Peppino Tirri

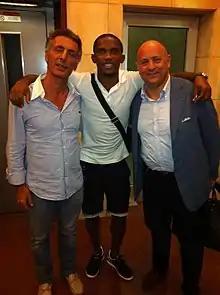
Peppino Tirri(left) with Samuel Eto'o(middle) in 2011

Peppino Tirri (born December 14, 1956) is an Italian football agent registered with the Italian Football Federation. Since 5 August 2012, he has been president of the Bulgarian football club POFC Botev Vratsa.